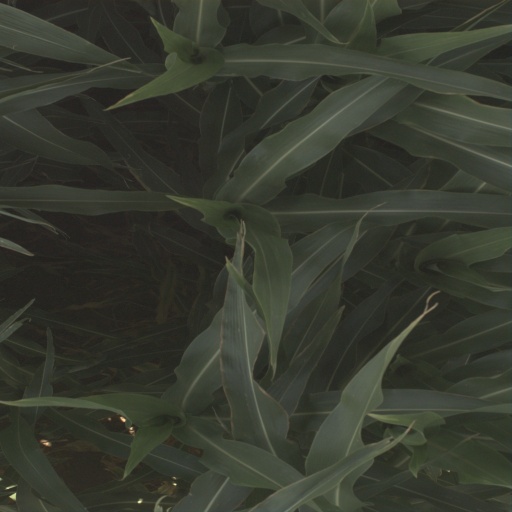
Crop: sorghum